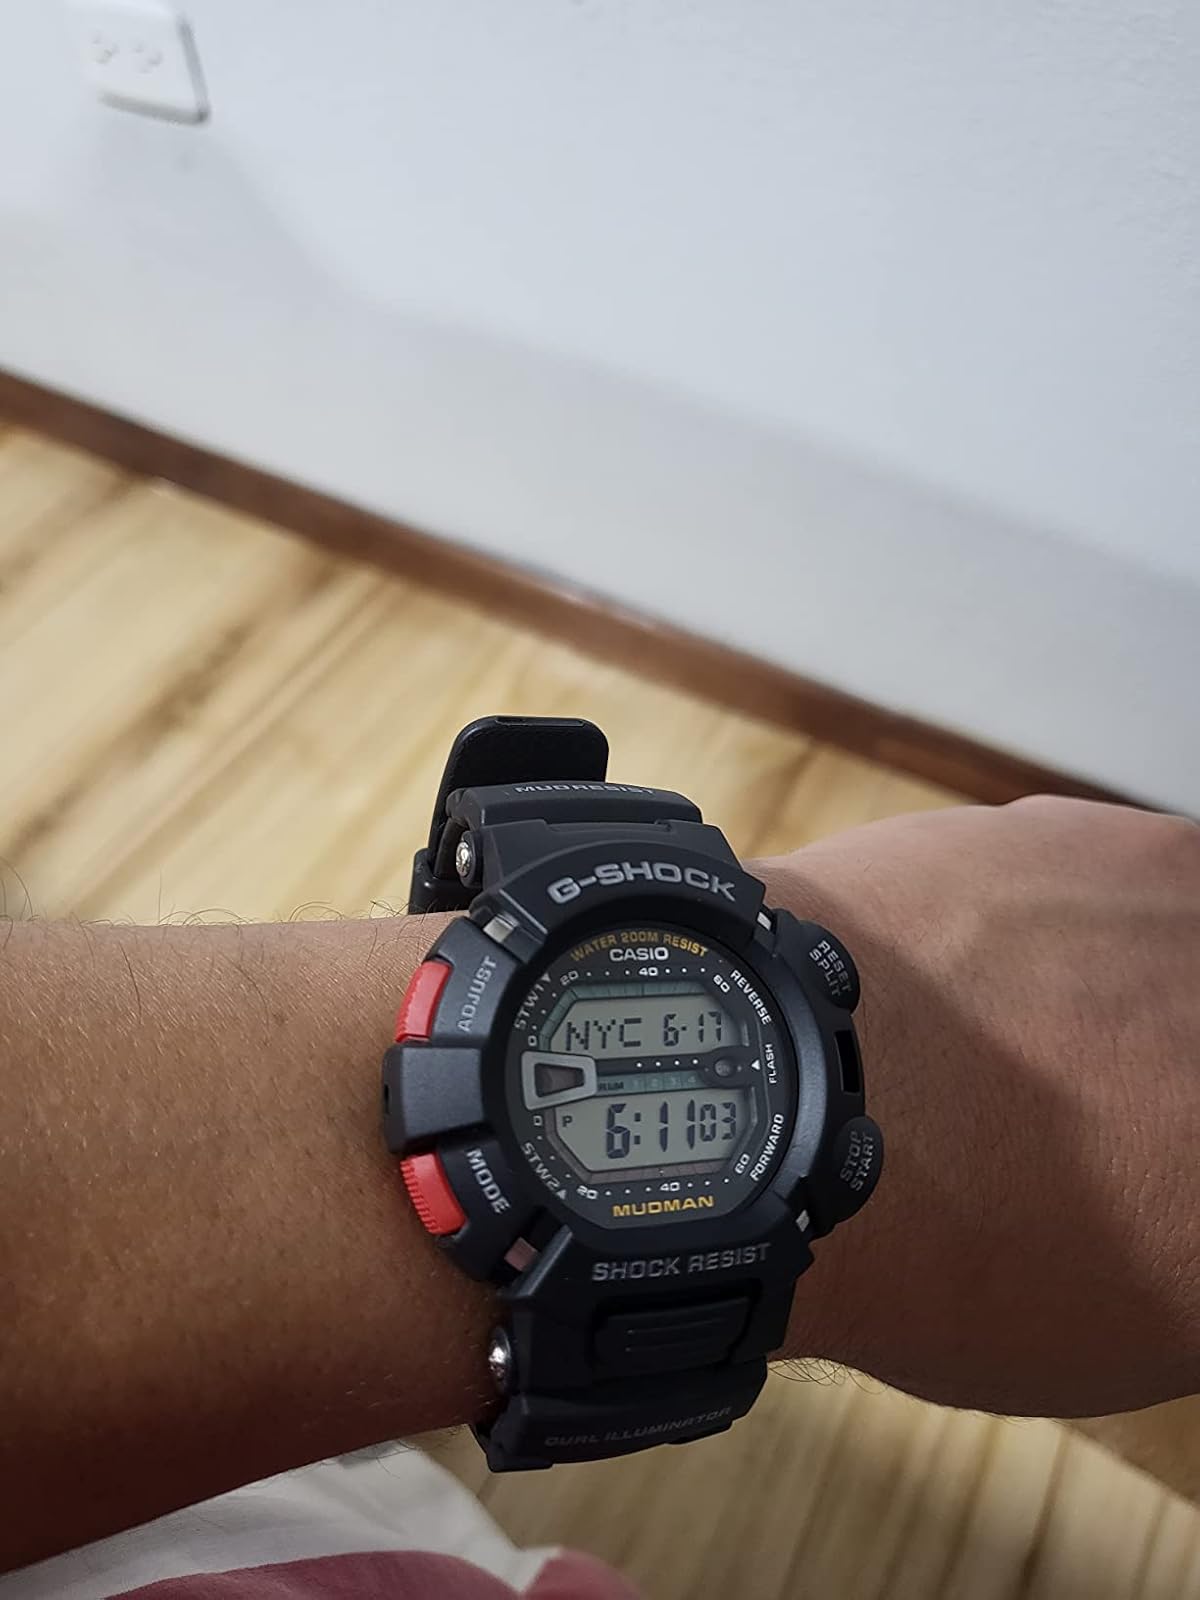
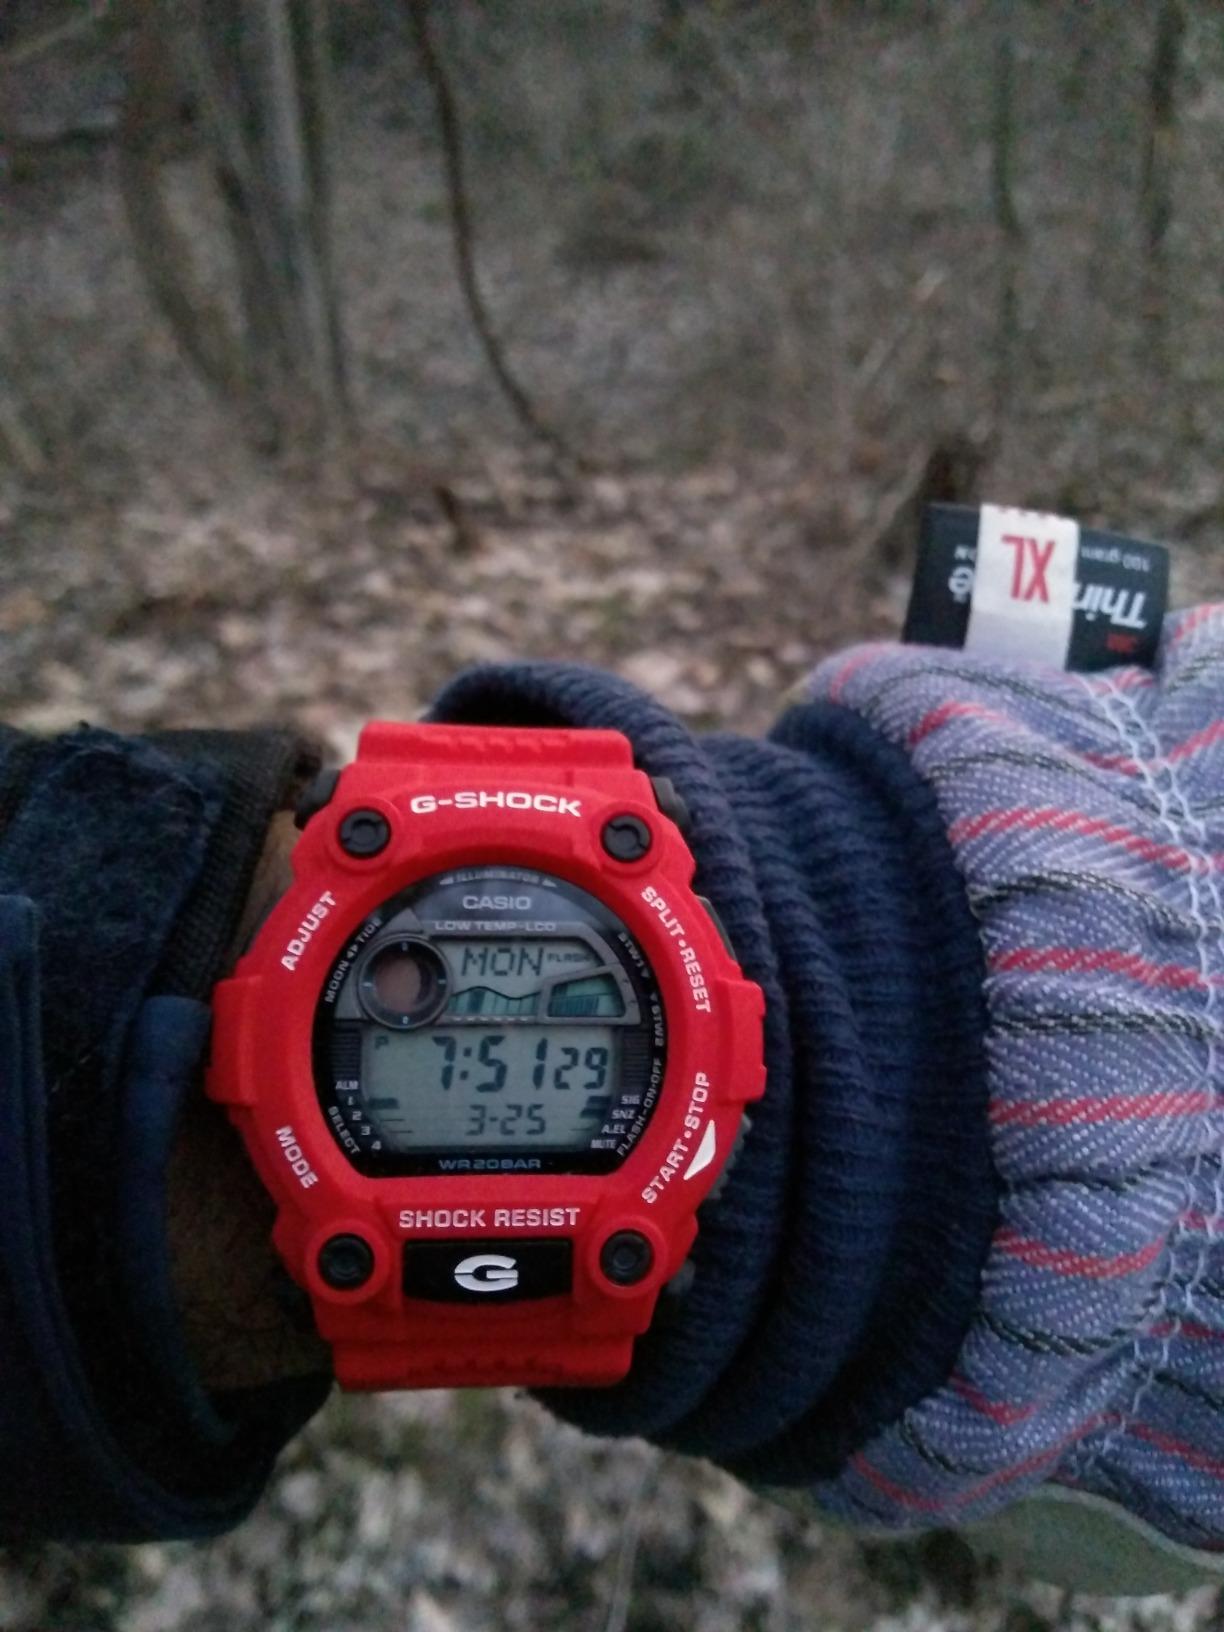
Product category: accessories_watch
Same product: no